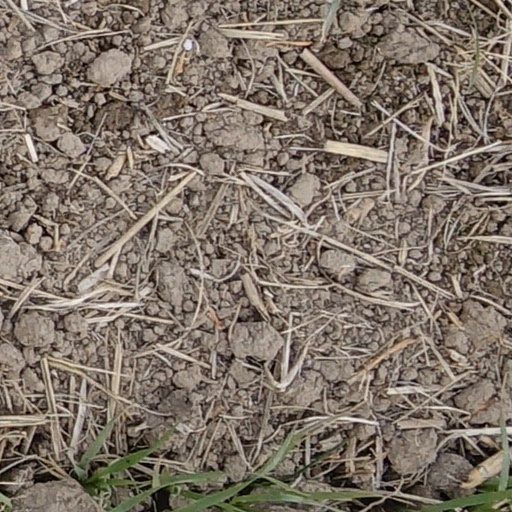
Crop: wheat